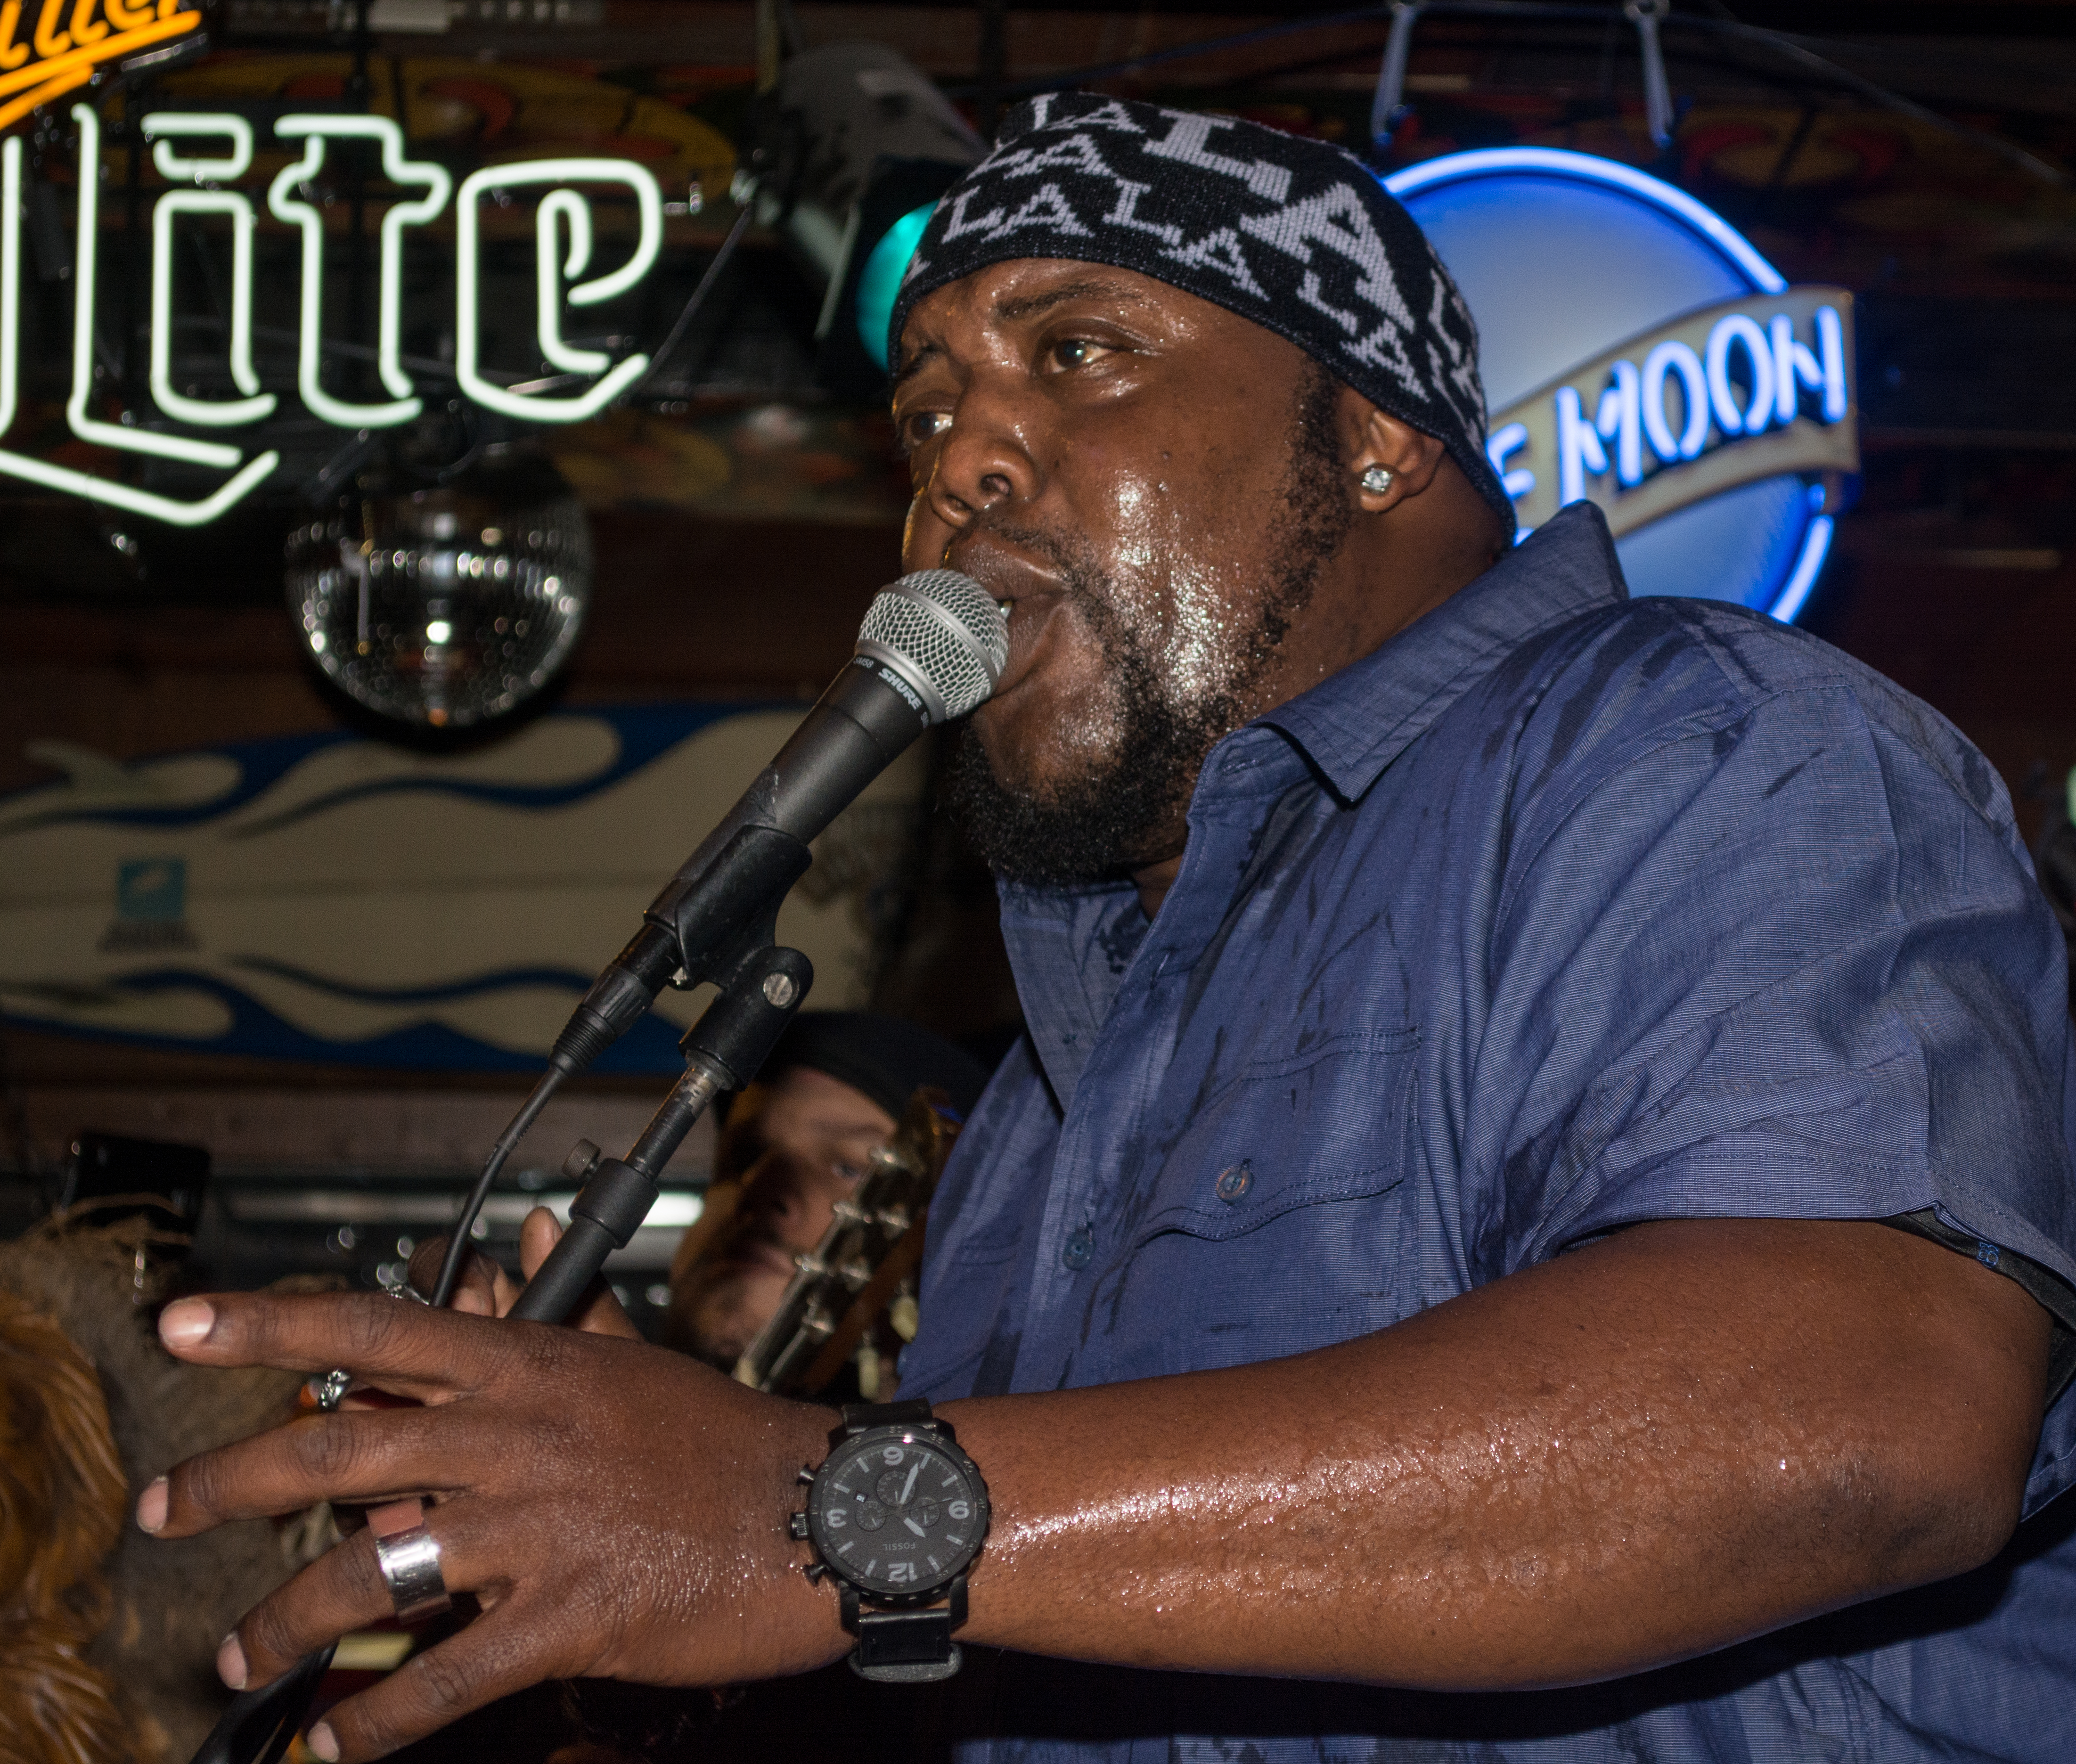
person, music, musician, singing, drummer